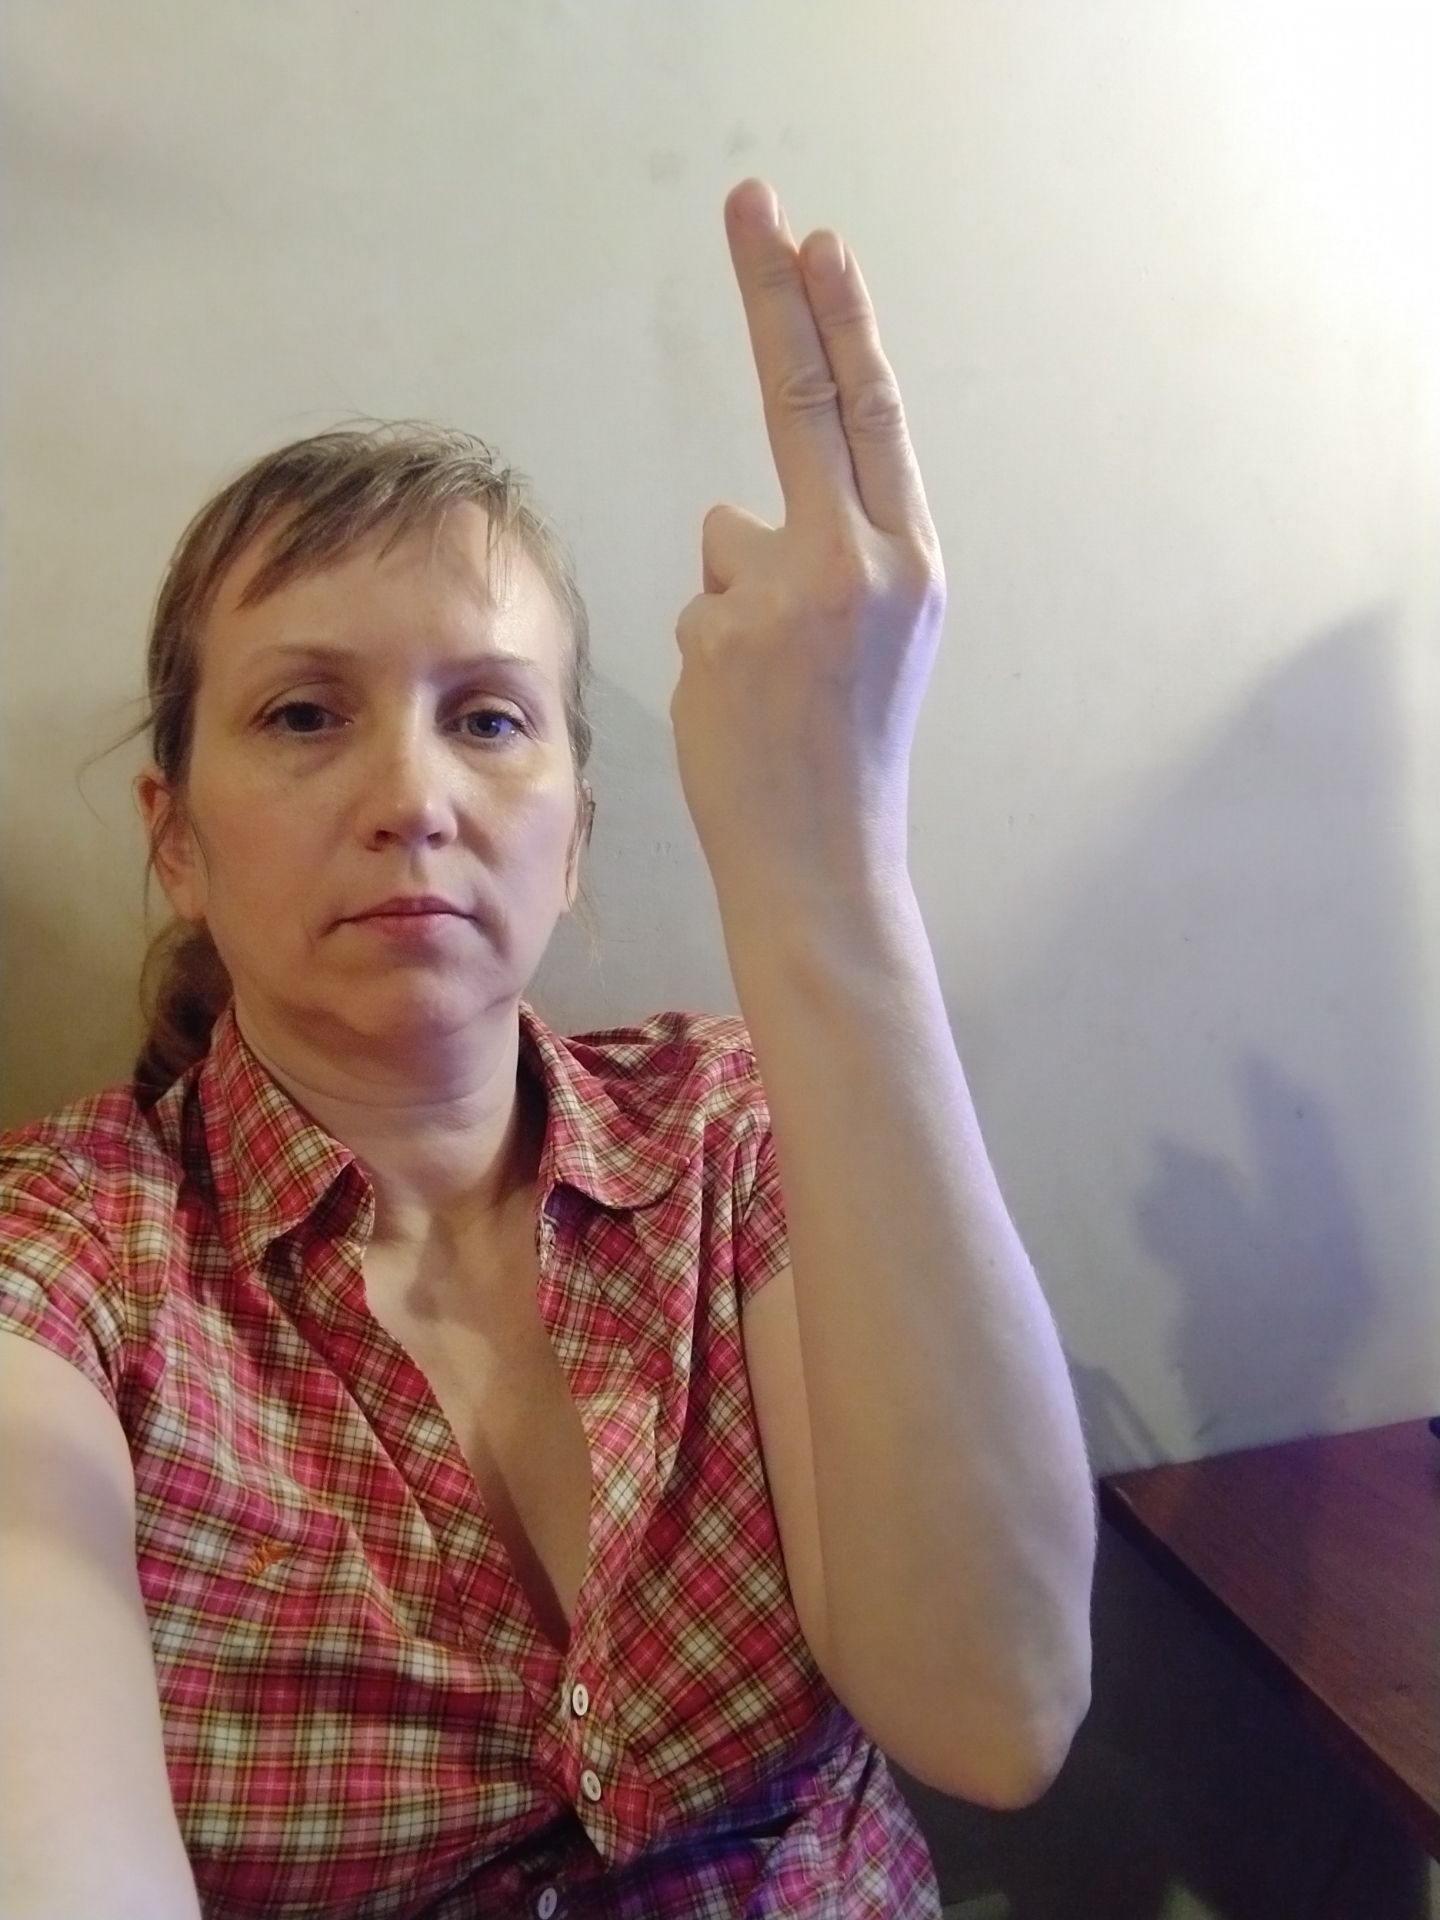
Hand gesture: two_up_inverted